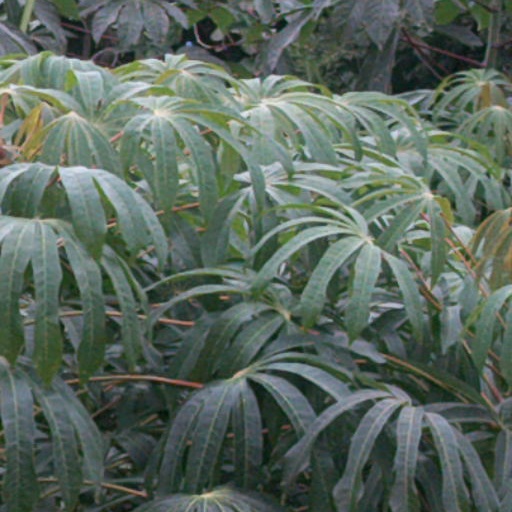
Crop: cassava